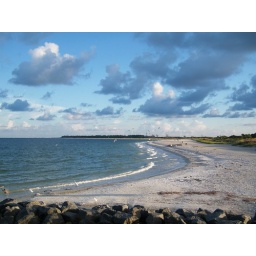
the shadow of a large raincloud crosses the sky and falls upon Ft. DeSoto's forest